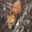
Label: fox